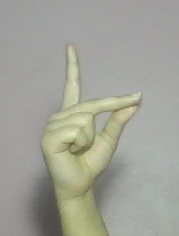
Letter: ta